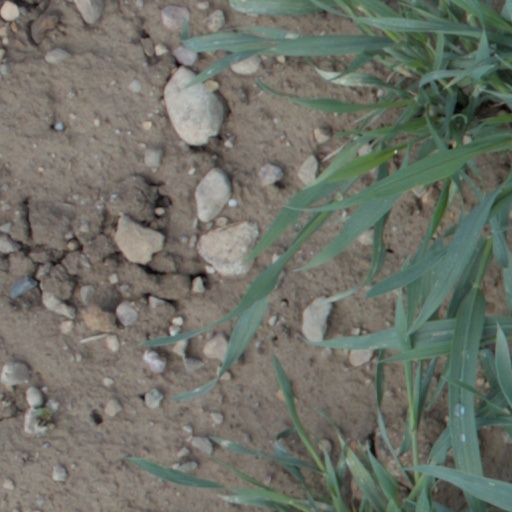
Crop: wheat